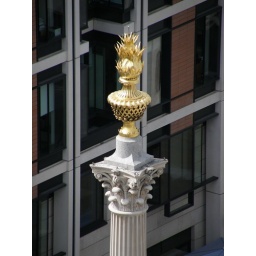
Corinthian column topped with a golden flaming urn in the centre of Paternoster Square viewed from St Paul's Cathedral